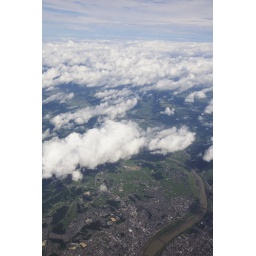
The sky and clouds over Oyodogawa river and Miyazaki city. This photo was taken from airplane.